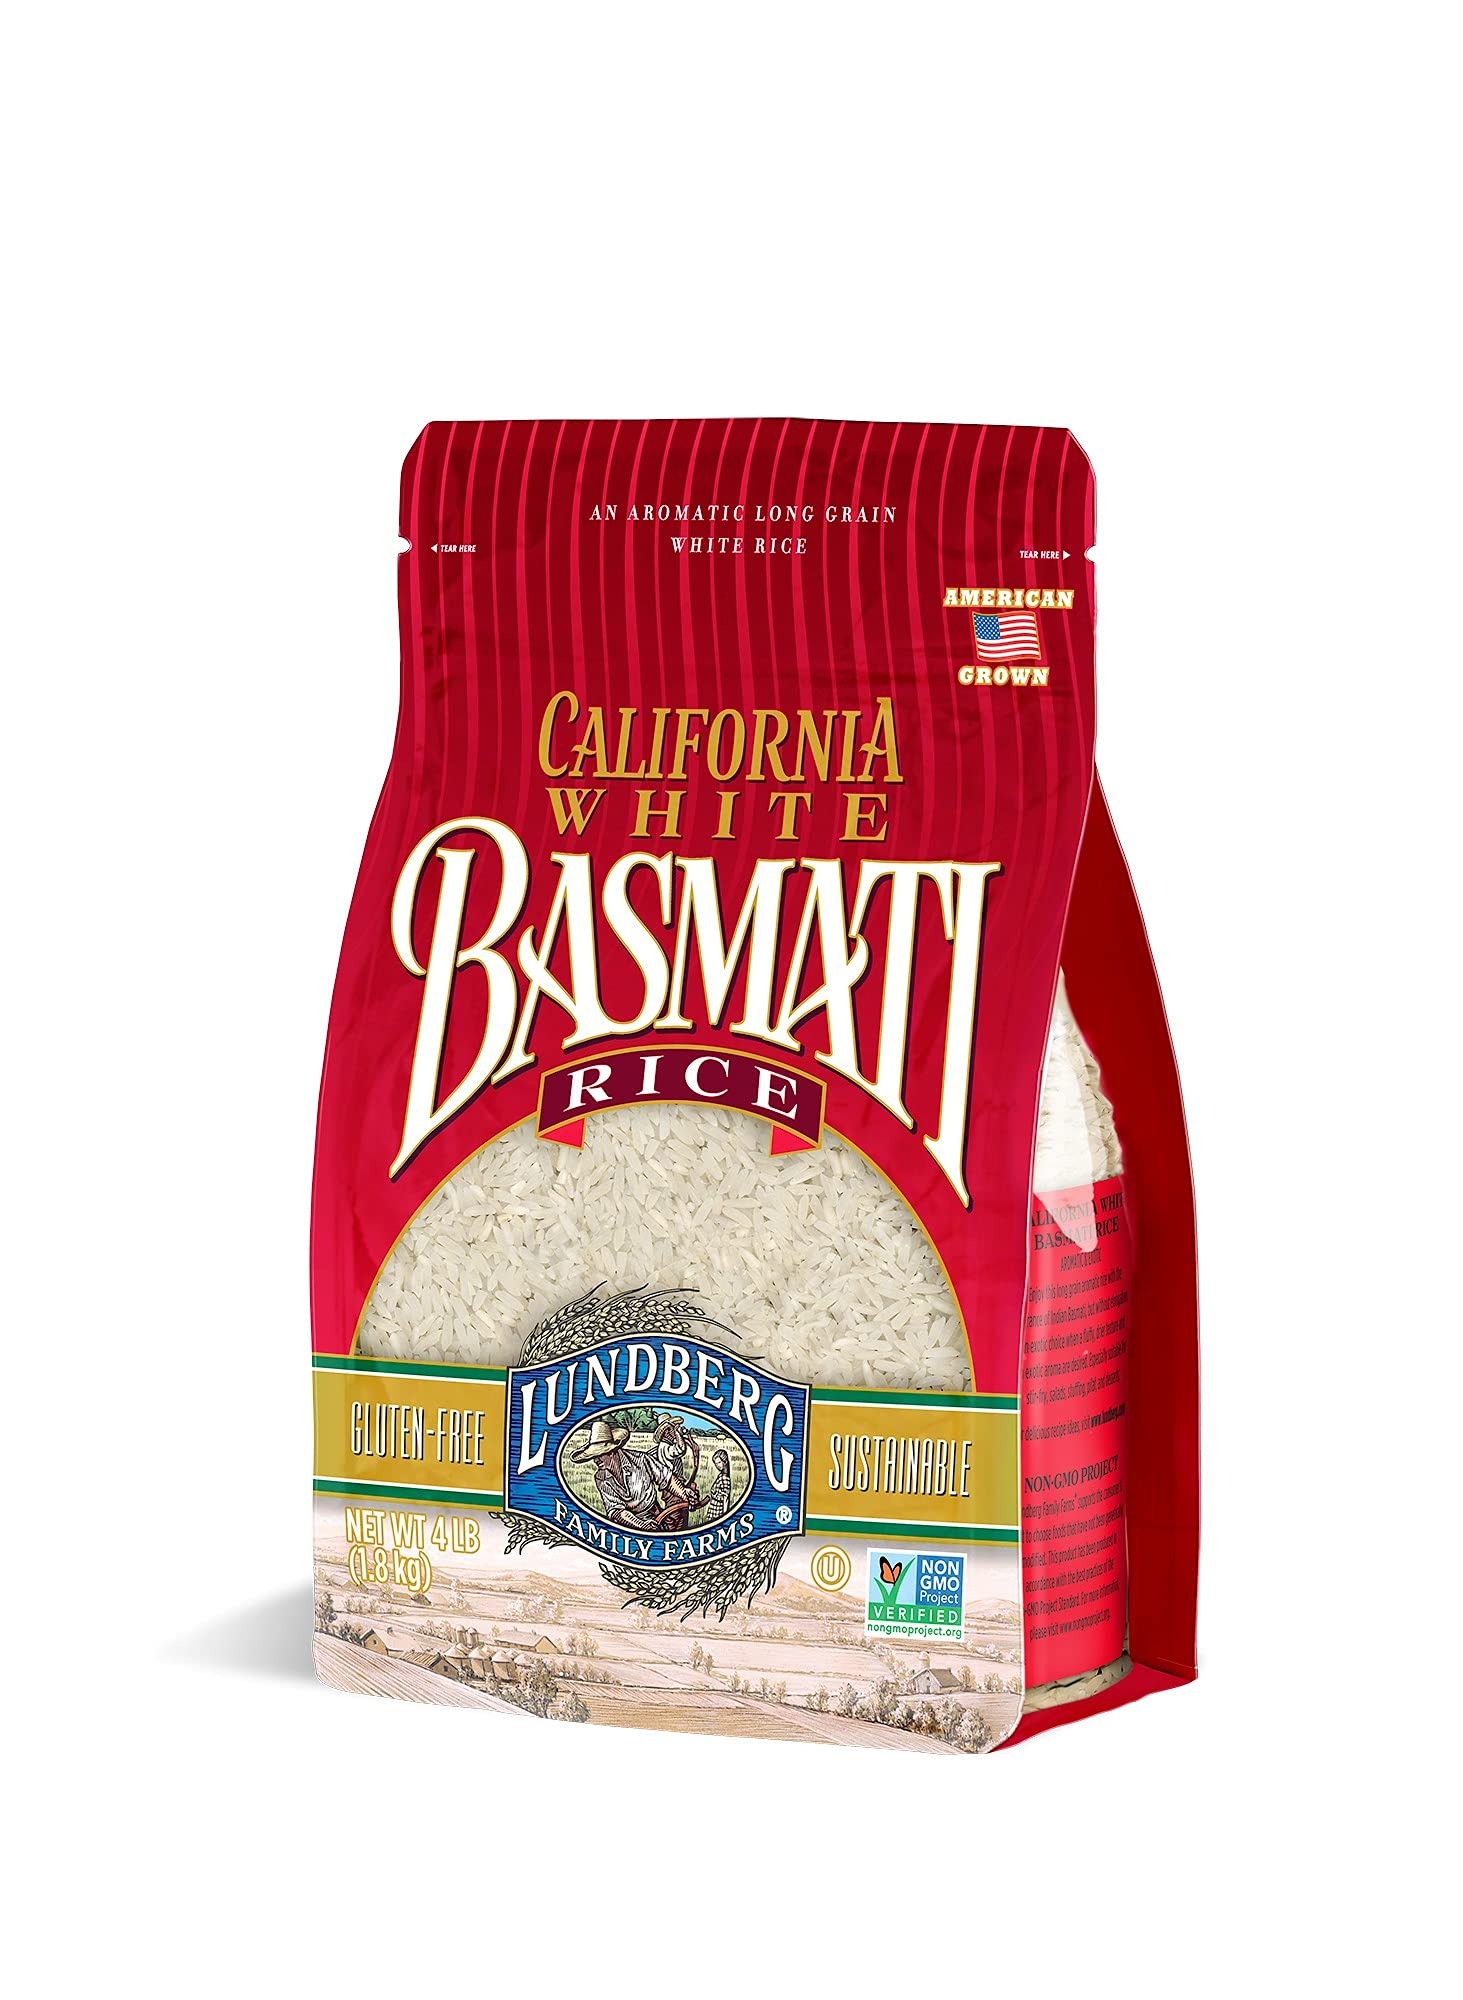
Item Name: Lundberg Family Farms - California White Basmati Rice, Pleasant Aroma, Fluffy Texture, Won't Clump When Cooked, Bulk Rice, Pantry Staple, Non-Sticky, Gluten-Free, Non-GMO, Vegan, Kosher (64 oz)
Bullet Point 1: SOFT & SCENTED: California White Basmati is favored for its versatility & pleasant aroma. This long, thin grain is light & won't clump together when cooked, making it a natural fit for curry, stir-fry, salad, pilaf, & dessert recipes.
Bullet Point 2: THOUGHTFULLY CRAFTED: This rice is perfectly suited for recipes that call for distinct kernels with a fluffy texture. Utilize this non-sticky rice in a simple salad or have it take you somewhere more exotic by using it in a Japanese curry rice dish!
Bullet Point 3: GOOD FROM THE GRAIN UP: This product is Non-GMO Project Verified, gluten-free, 100% whole grain, vegan, & Kosher. At Lundberg Family Farms, we strive to make every bite of our grains as healthful as they are delicious.
Bullet Point 4: LEAVE THE LAND BETTER THAN YOU FOUND IT: There’s more to food than flavor. Our focus on organic, non-GMO & diverse grains helps create a food system that doesn't drain our earth’s resources, & that puts meals on your table of the highest quality.
Bullet Point 5: CULTIVATING A FAMILY TRADITION: For over four generations, the Lundberg family has produced high-quality organic rice products. Our mission is to honor our family farming legacy by nourishing, conserving, & innovating for a healthier world.
Value: 64.0
Unit: Ounce

Price: 99.99